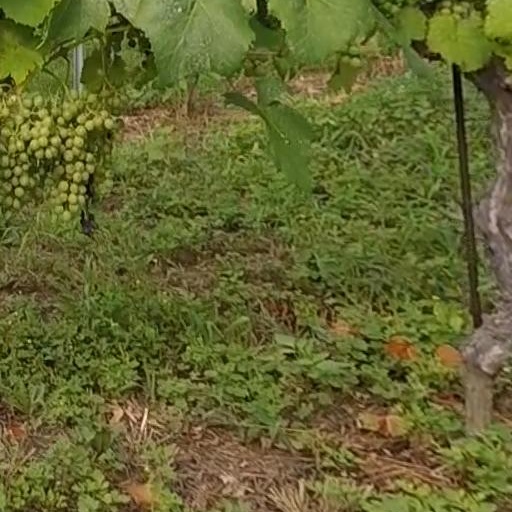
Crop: grape